Baryonyx

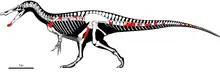
Skeletal diagram of "Baryonyx" with the bones of Portuguese specimen ML1190 shown in red; it was originally considered a specimen of "Baryonyx", but was since moved to "Iberospinus"

In 2011, a specimen (Catalogued as ML1190 in Museu da Lourinhã) from the Papo Seco Formation in Boca do Chapim, Portugal, with a fragmentary dentary, teeth, vertebrae, ribs, hip bones, a scapula, and a phalanx bone, was attributed to "Baryonyx" by the palaeontologist Octávio Mateus and colleagues, the most complete Iberian remains of the animal. The skeletal elements of this specimen are also represented in the more complete holotype (which was of similar size), except for the mid-neck vertebrae. In 2018, the palaeontologist Thomas M. S. Arden and colleagues found that the Portuguese skeleton did not belong to "Baryonyx", since the front of its dentary bone was not strongly upturned. This specimen was made the basis of the new genus "Iberospinus" by Mateus and Darío Estraviz-López in 2022. Multiple studies found that additional spinosaurid remains from Iberia may belong to taxa other than "Baryonyx", such as "Vallibonavenatrix" and "Protathlitis", or may be indeterminate. A 2024 article by the palaeontologist Erik Isasmendi and colleagues reviewed the spinosaurid fossil record of Iberia and concluded that no specimens from there could be assigned to "Baryonyx". They moved a specimen formerly assigned to "Baryonyx" from La Rioja to the new genus "Riojavenatrix".